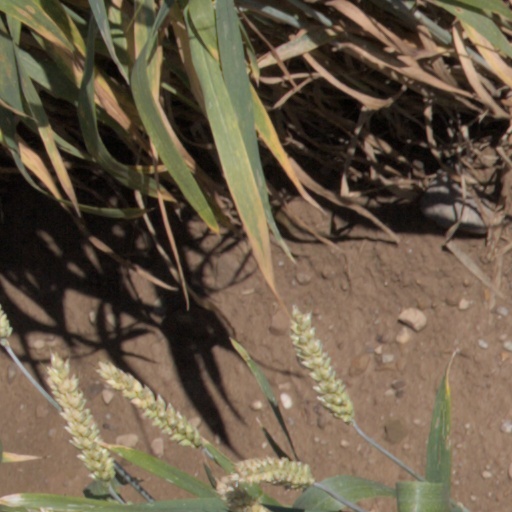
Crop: wheat